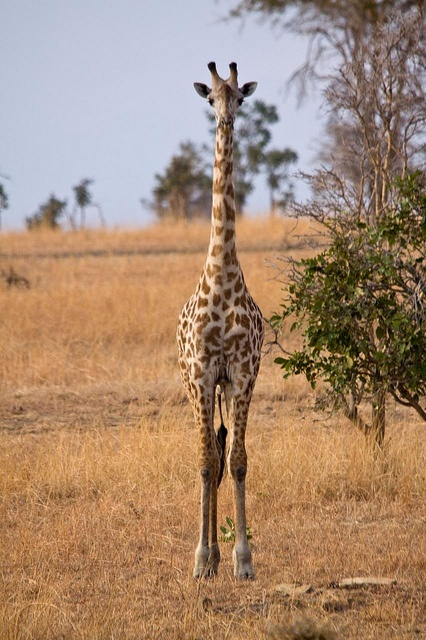
A young giraffe standing in the brown grassy plains
a giraffe is standing in a dirt field
A kid giraffe standing in the grass near a tree.
A giraffe is standing outside in a field.
a giraffe standing on a field near a bush